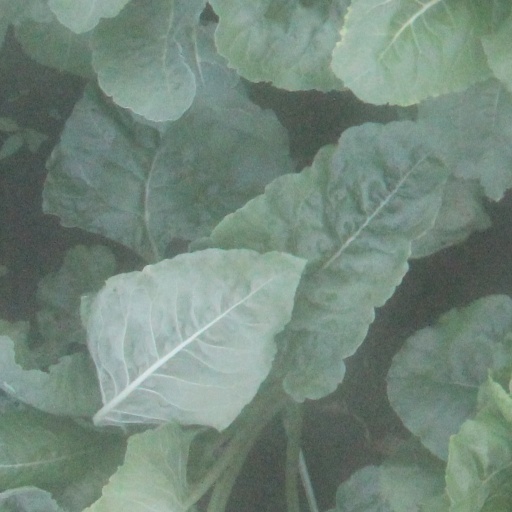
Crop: sugar beet